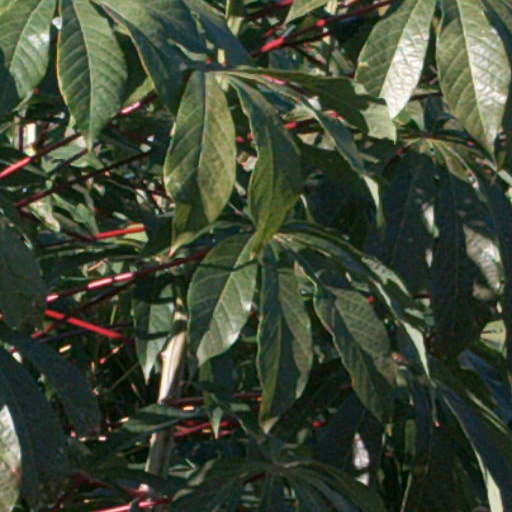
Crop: cassava